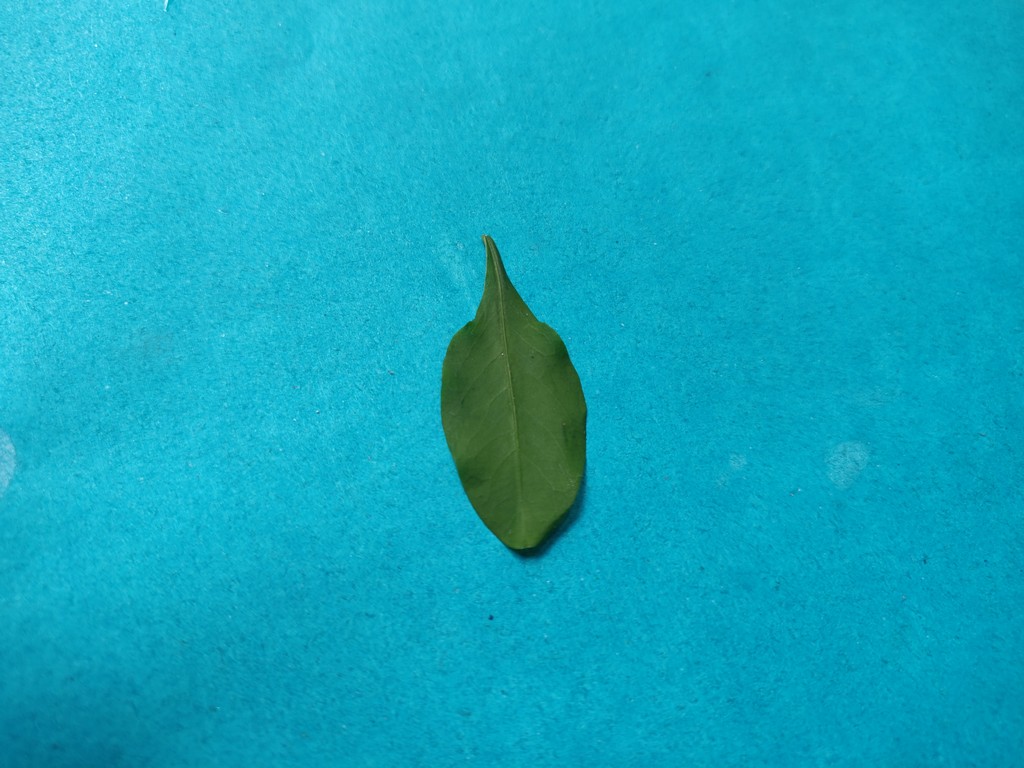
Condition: Healthy
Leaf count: single
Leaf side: front